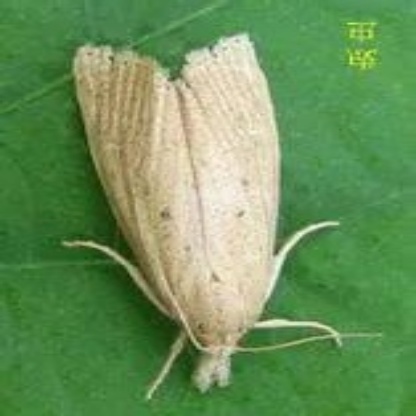
Nhãn: Sâu đục thân (Sọc nâu )( Chilo suppressalis )